SWAT 3: Close Quarters Battle

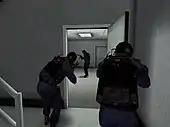
Computer-controlled SWAT officers attempting to coax a stunned suspect into surrendering

In "SWAT 3", players control a police tactical unit as they are deployed to handle situations such as arrest warrants, hostage-takings, bomb threats, and shootouts. "SWAT 3" is a tactical shooter, where characters can be killed easily and in few hits; therefore, tactics and planning are emphasized over mere brute force. "SWAT 3" is played as a team consisting of five to ten computer-controlled or player-controlled officers over a 16-mission campaign. Enemies, referred to as "suspects", range from individuals and small groups to trained and heavily-armed terrorists, with the game maintaining a learning curve for players as the complexity of suspects intensifies.